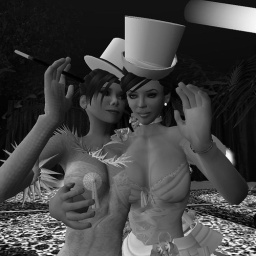
Sasun and other cute girl in hat.